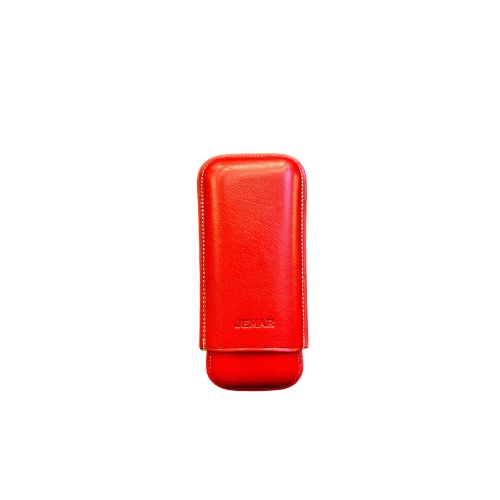
Jemar Leather Cigar Case 2 Fingers Robusto Red
Brand: Bright Leaf Distribution
Category: Home & Garden > Smoking Accessories > Cigar Cases